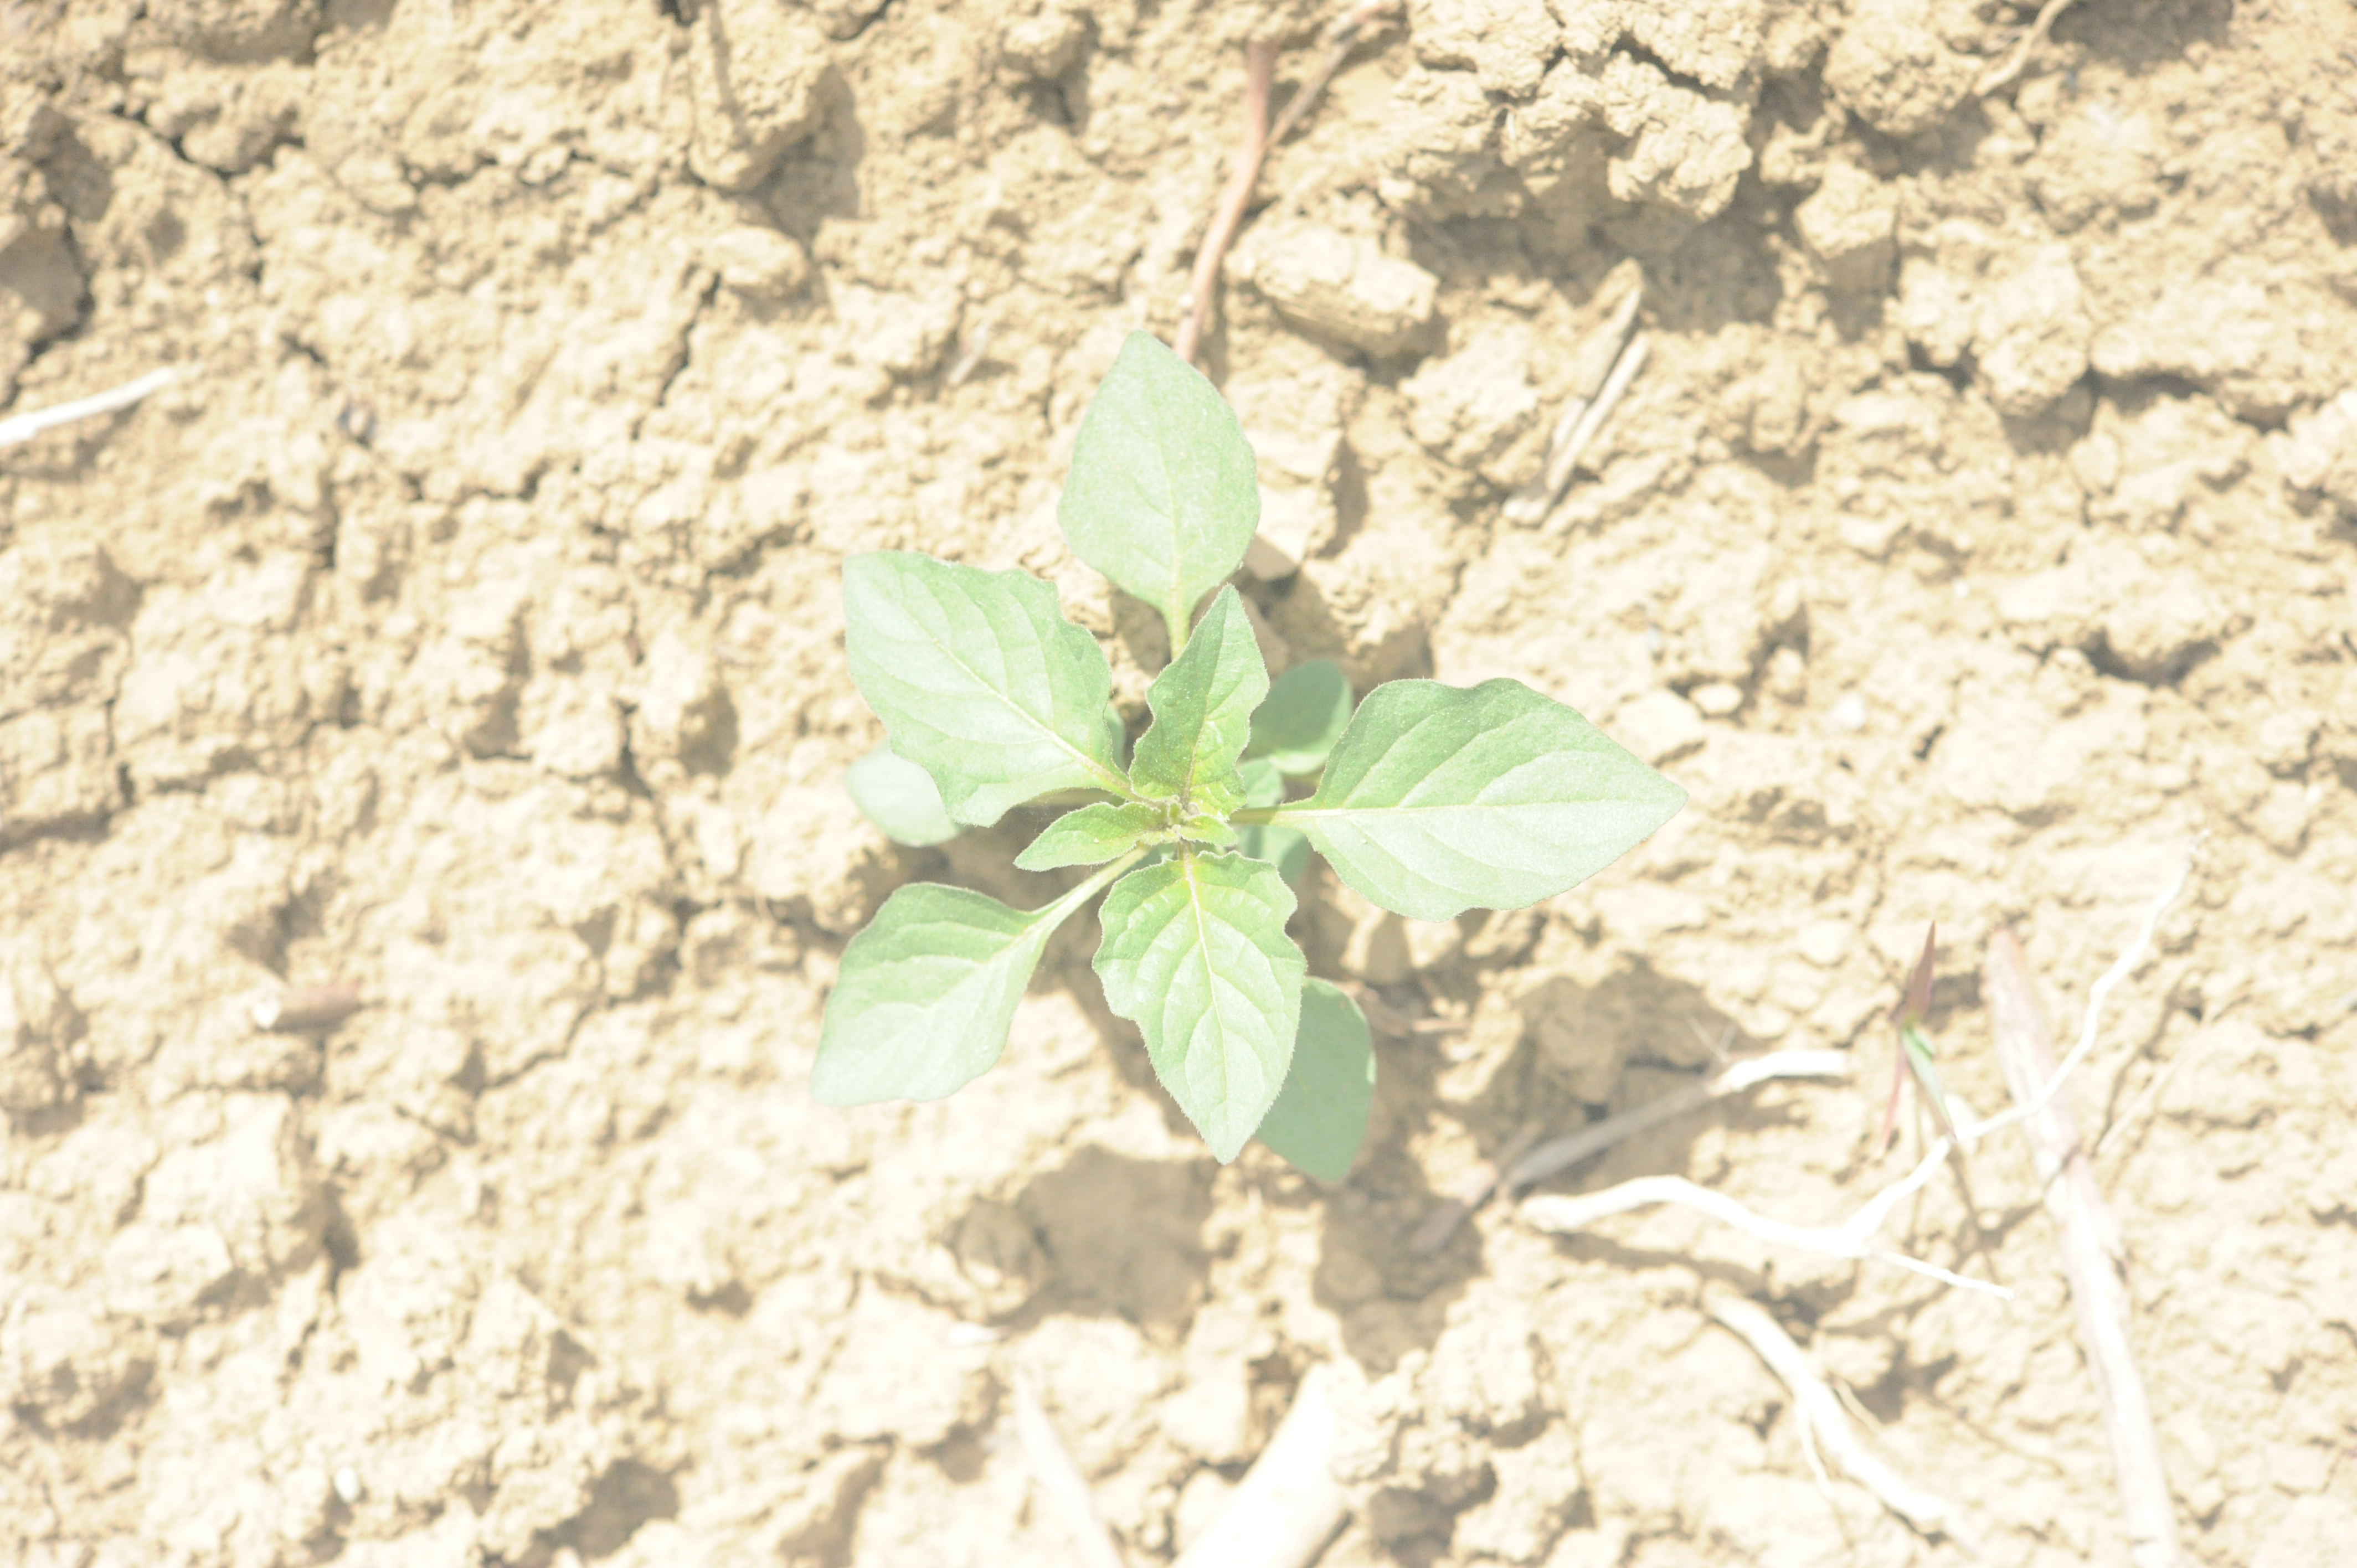
Label: black_nightshade